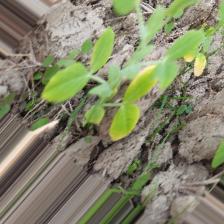
Label: Ascochyta blight